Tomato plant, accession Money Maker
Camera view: bottom (45 deg); turntable rotation: 300 degrees
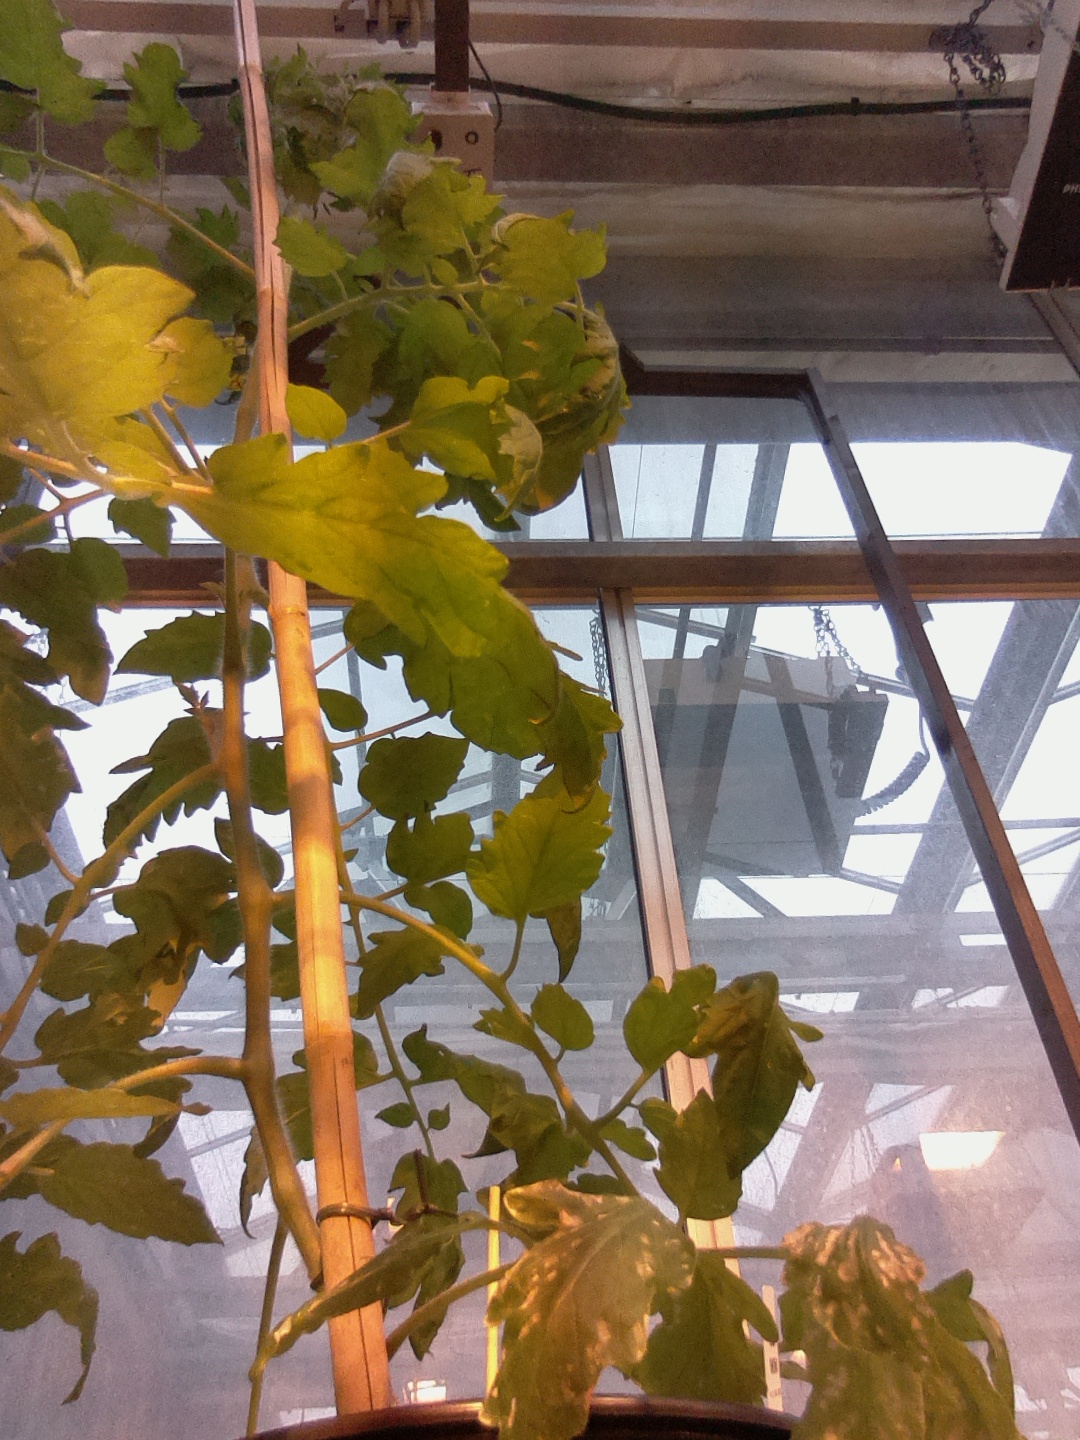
BBCH growth stage 68: Full flowering, 80%-90% of flowers open, more petals falling